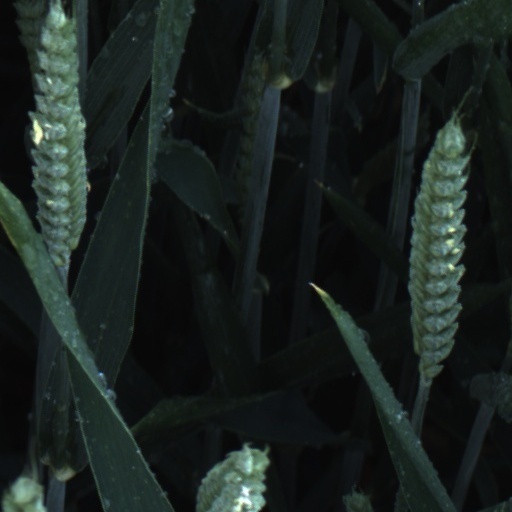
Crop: wheat